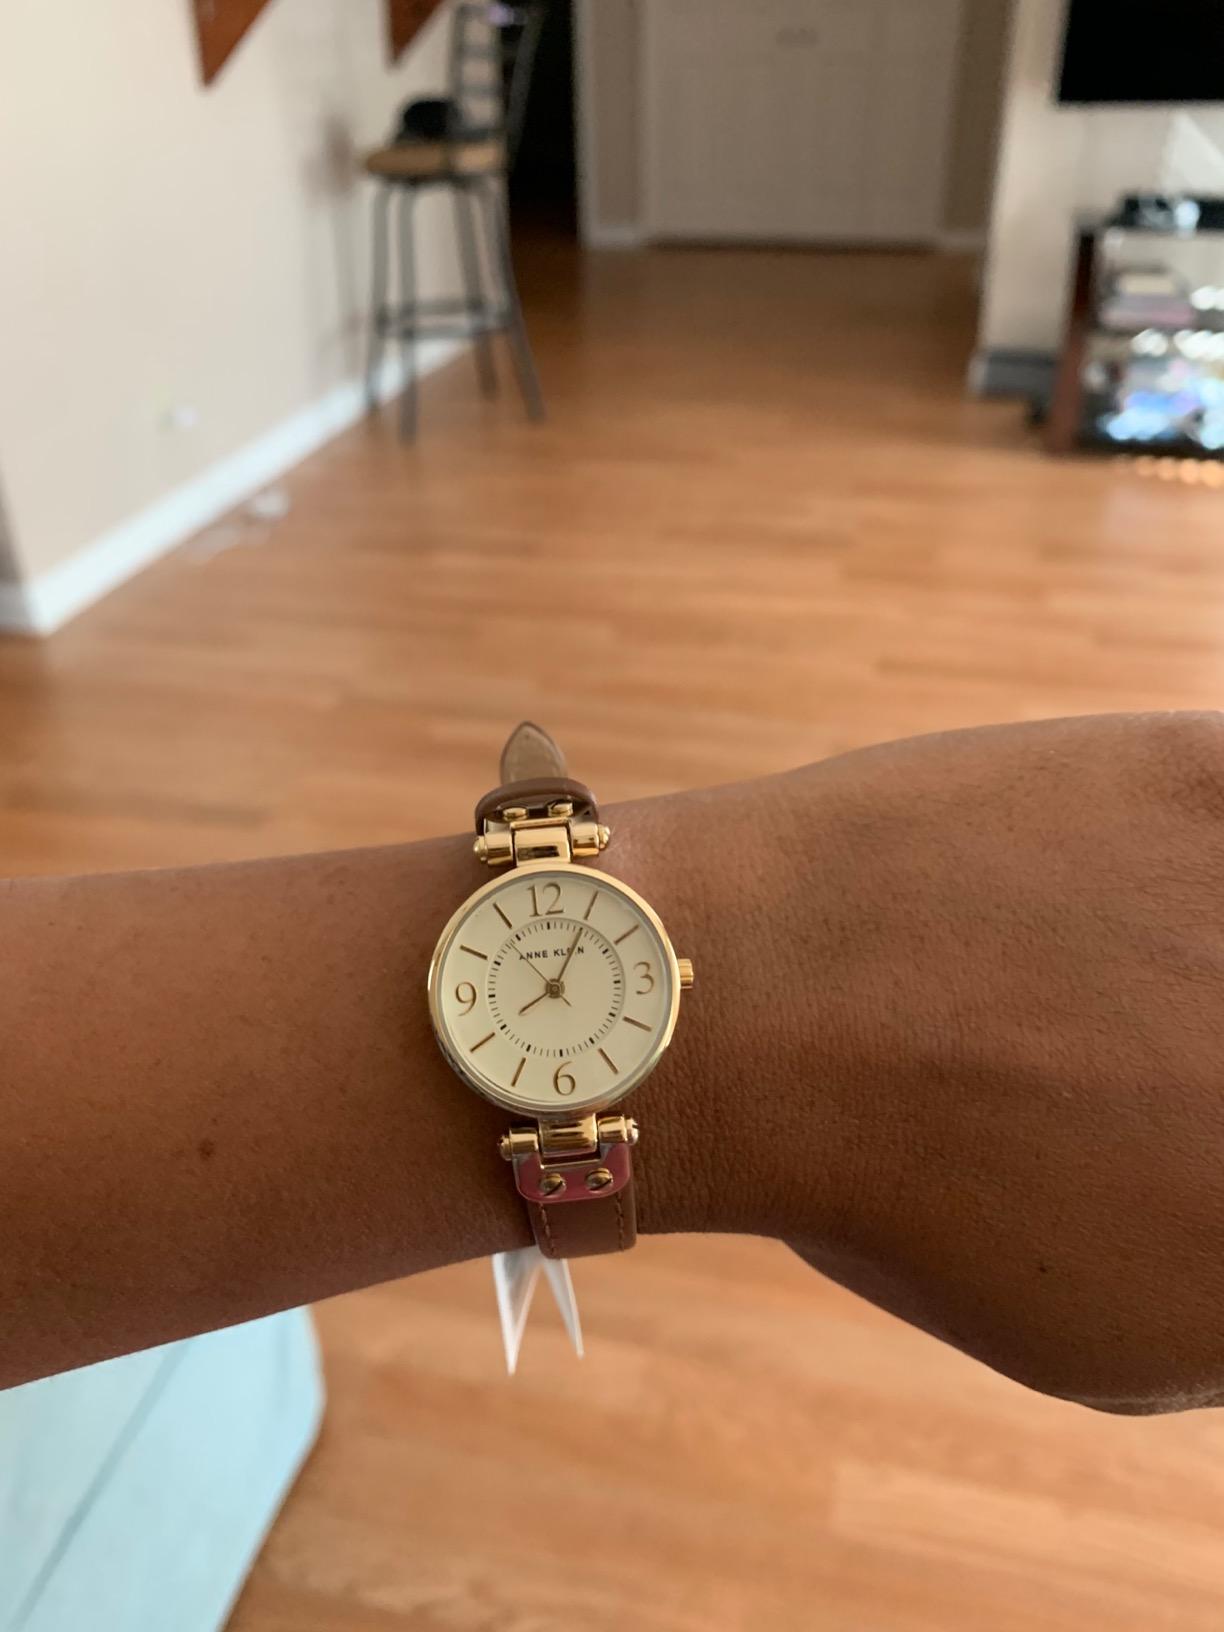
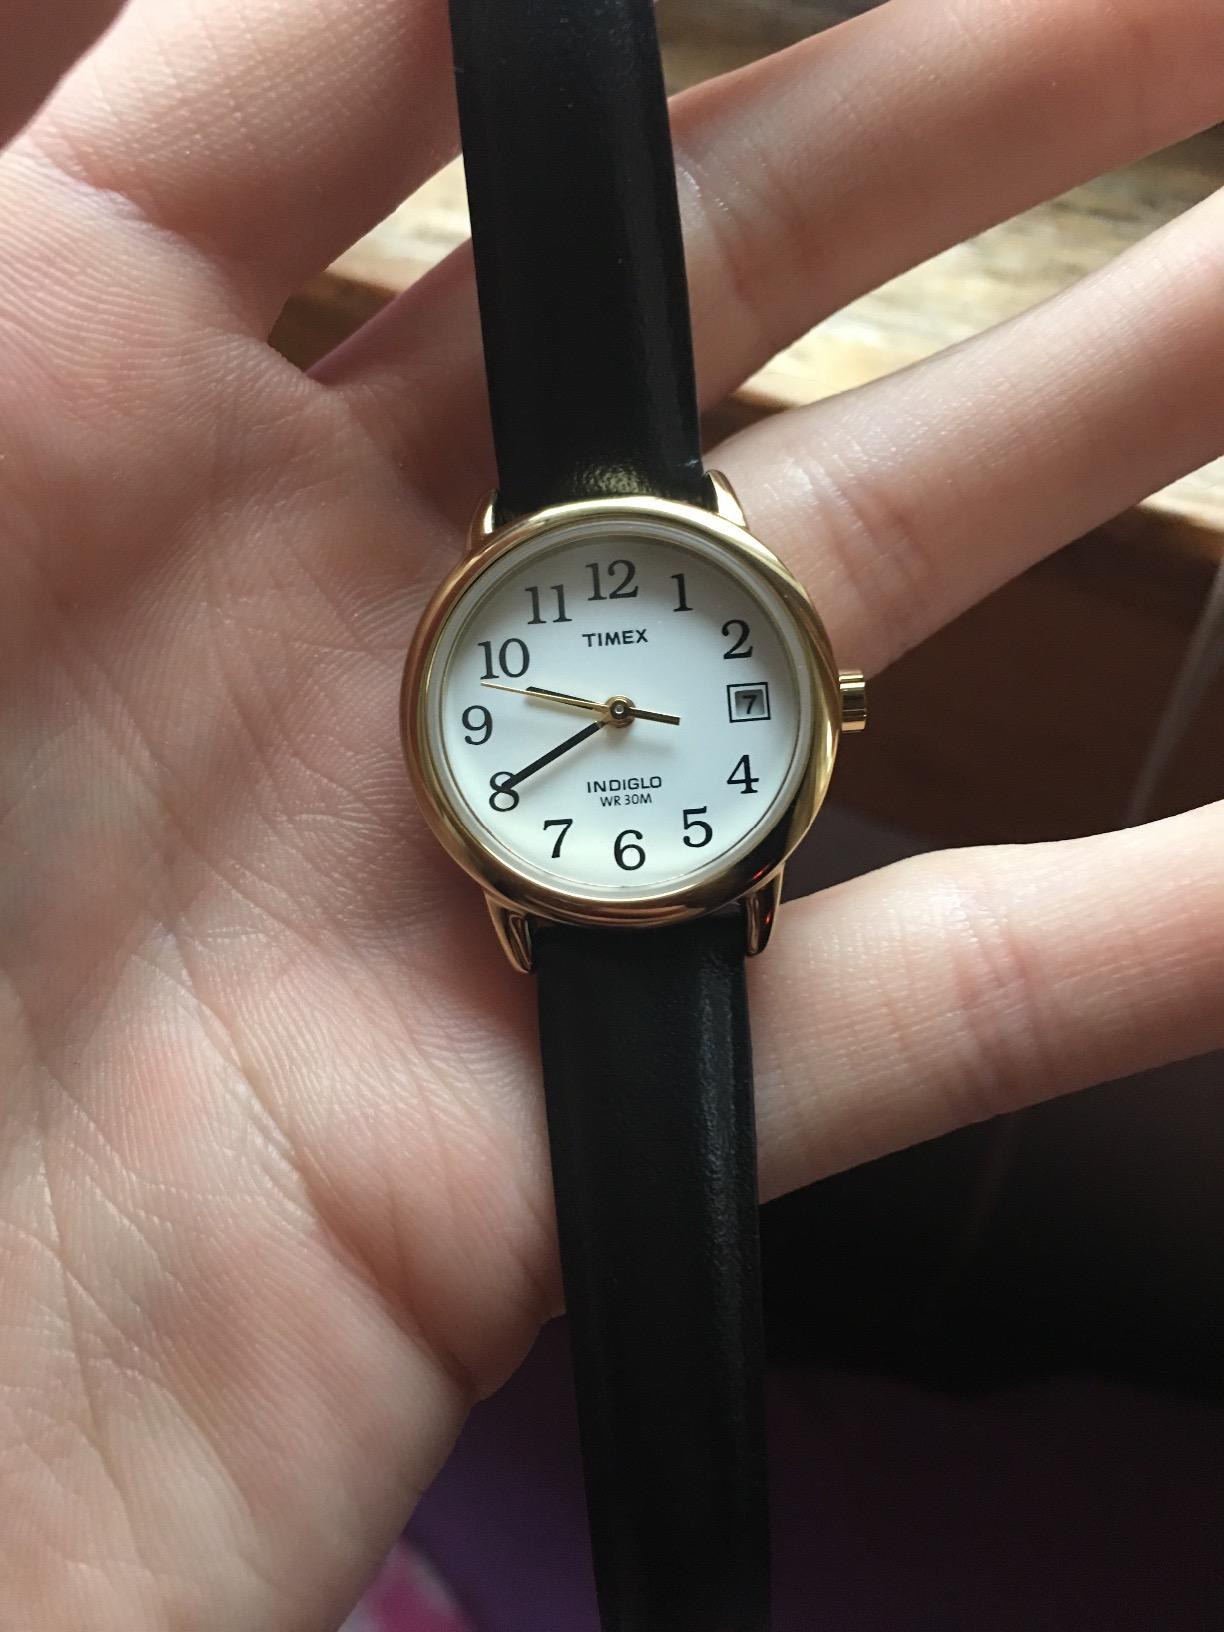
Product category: accessories_watch
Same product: no